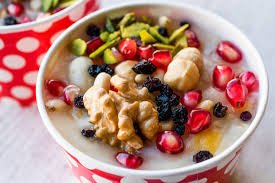
Yemek: asure